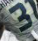
Number: 3